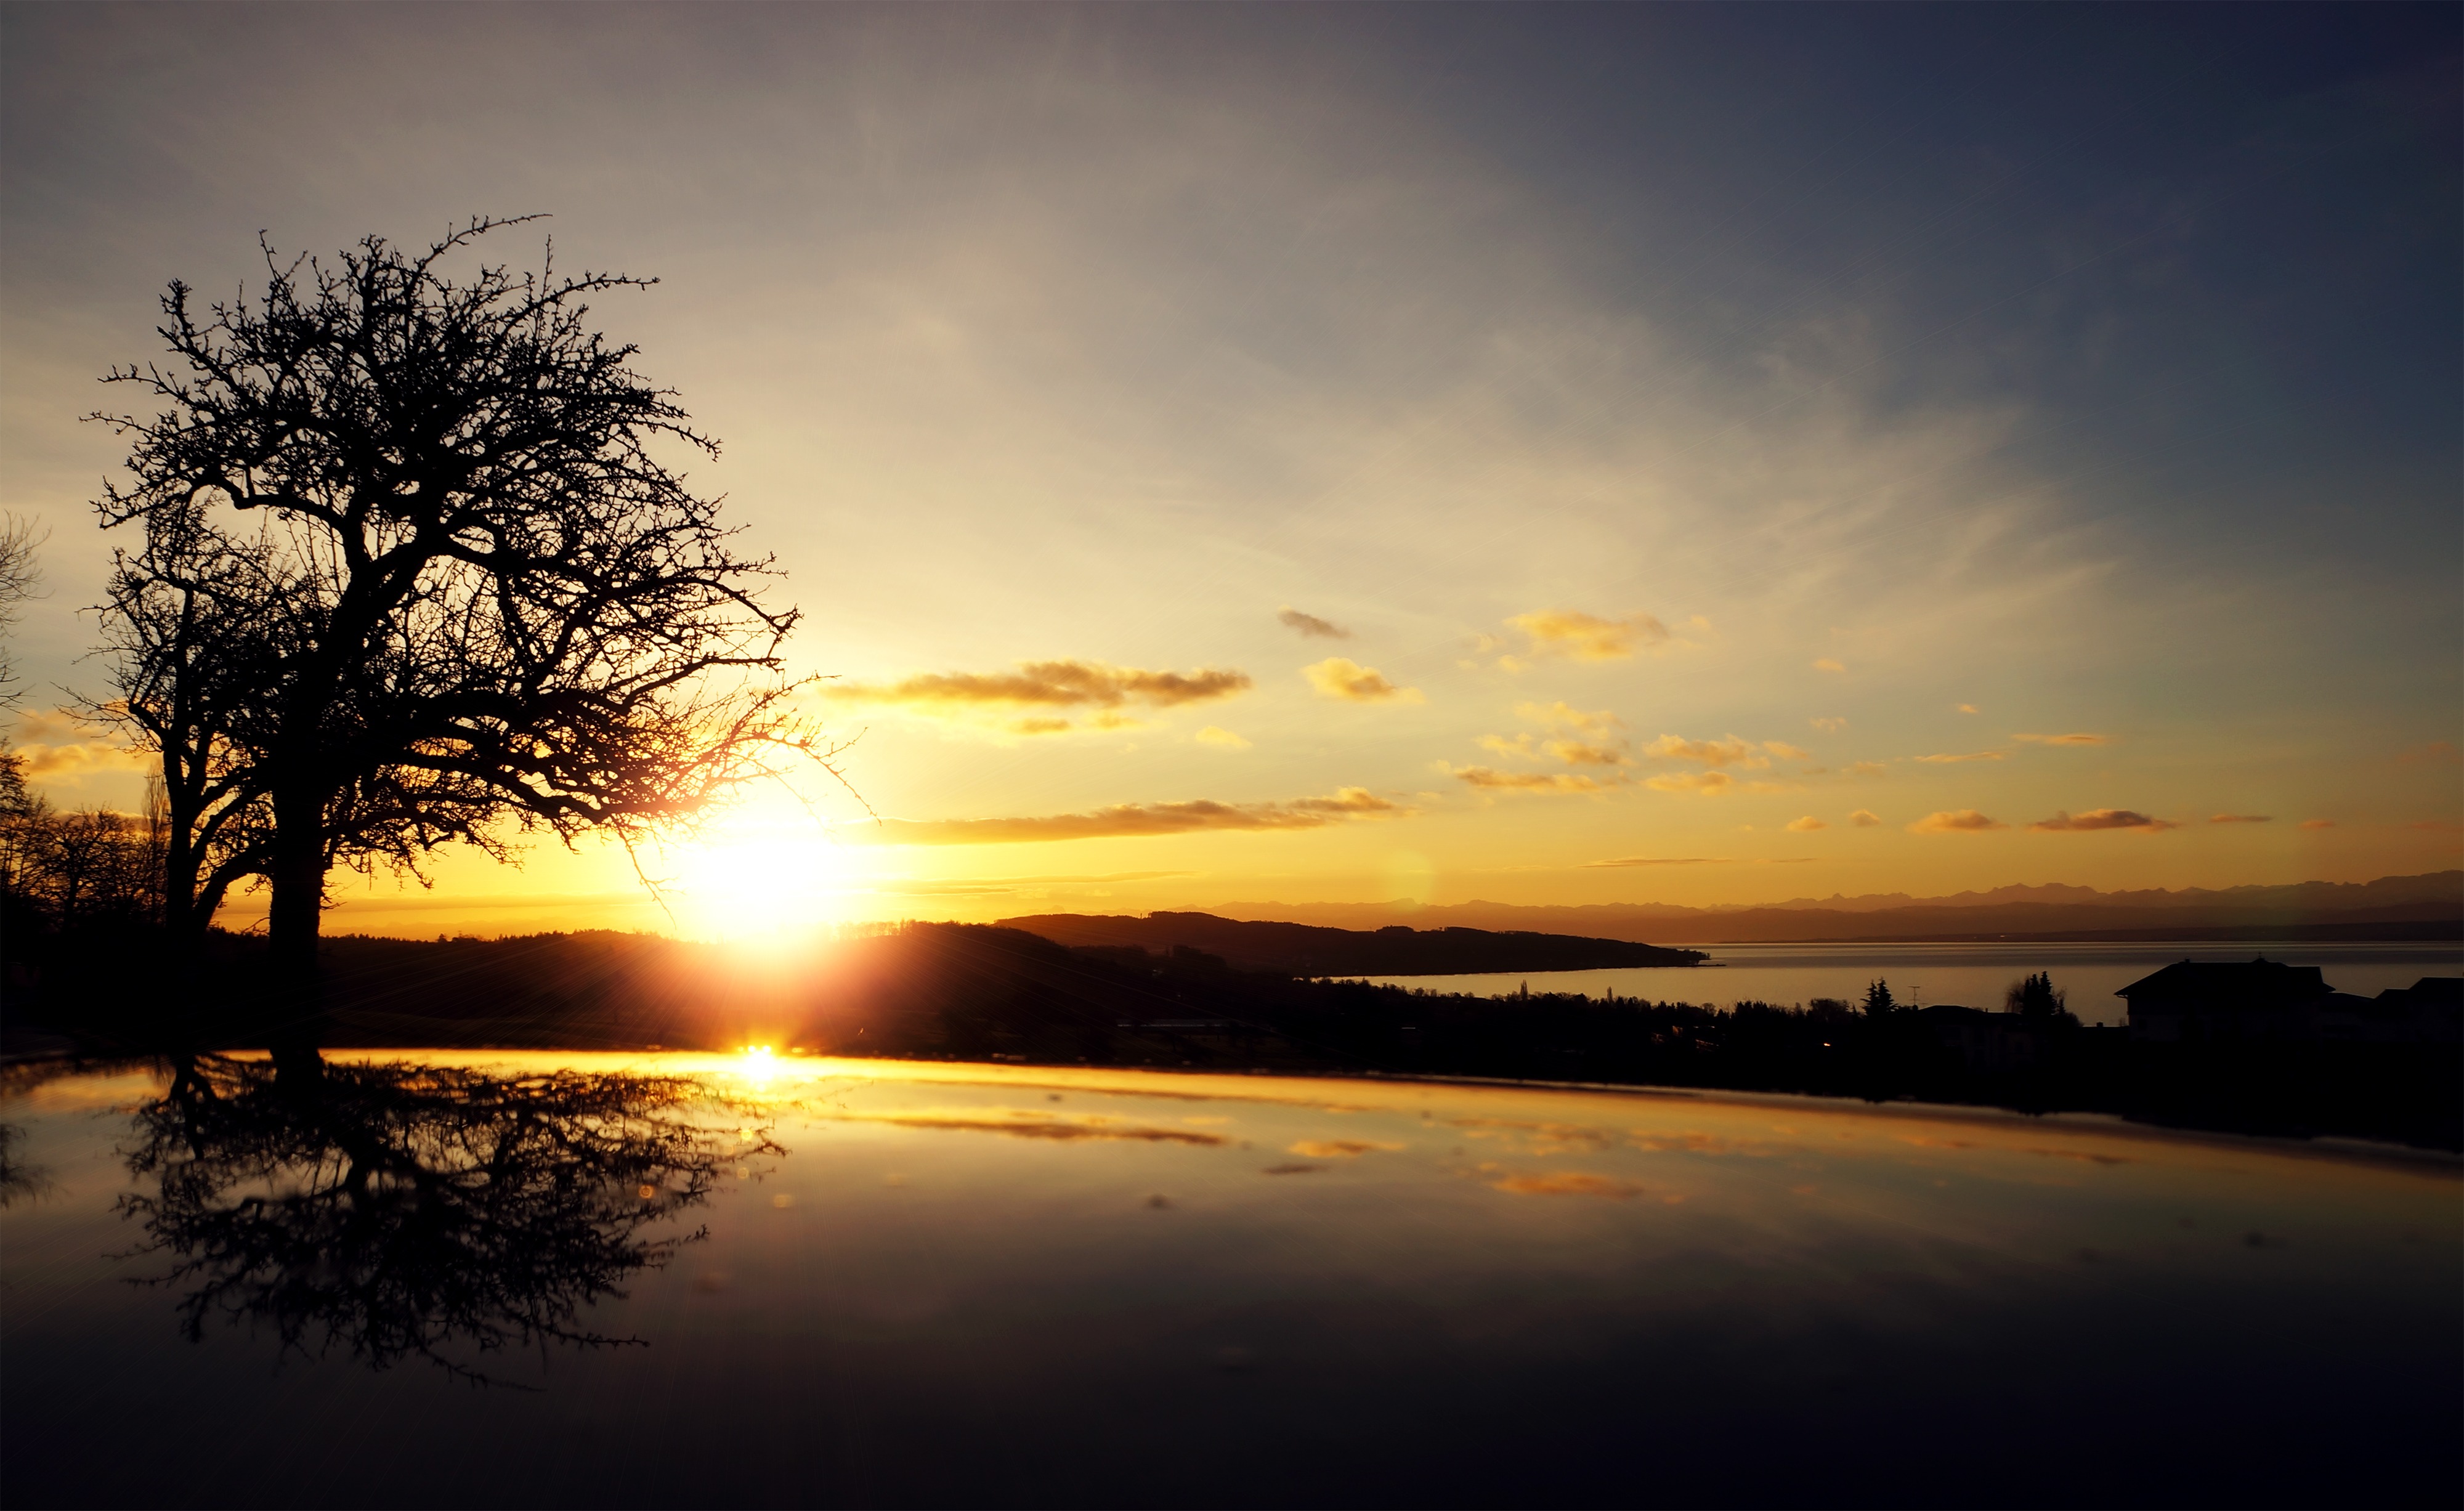
sea, tree, horizon, silhouette, cloud, sky, sun, sunrise, sunset, sunlight, morning, dawn, atmosphere, dusk, evening, reflection, clouds, afterglow, atmospheric phenomenon